Peter Connolly (footballer)

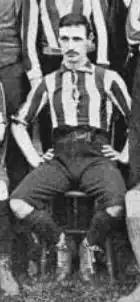
With Royal Ordnance Factories in 1894

Peter Connolly (1 January 1868 – 1 September 1895) was a Scottish footballer who played for Royal Arsenal as a forward or full back, and later for Royal Ordnance Factories in 1893. After a successful career with both clubs, he died of tuberculosis in 1895. at the age of 27.